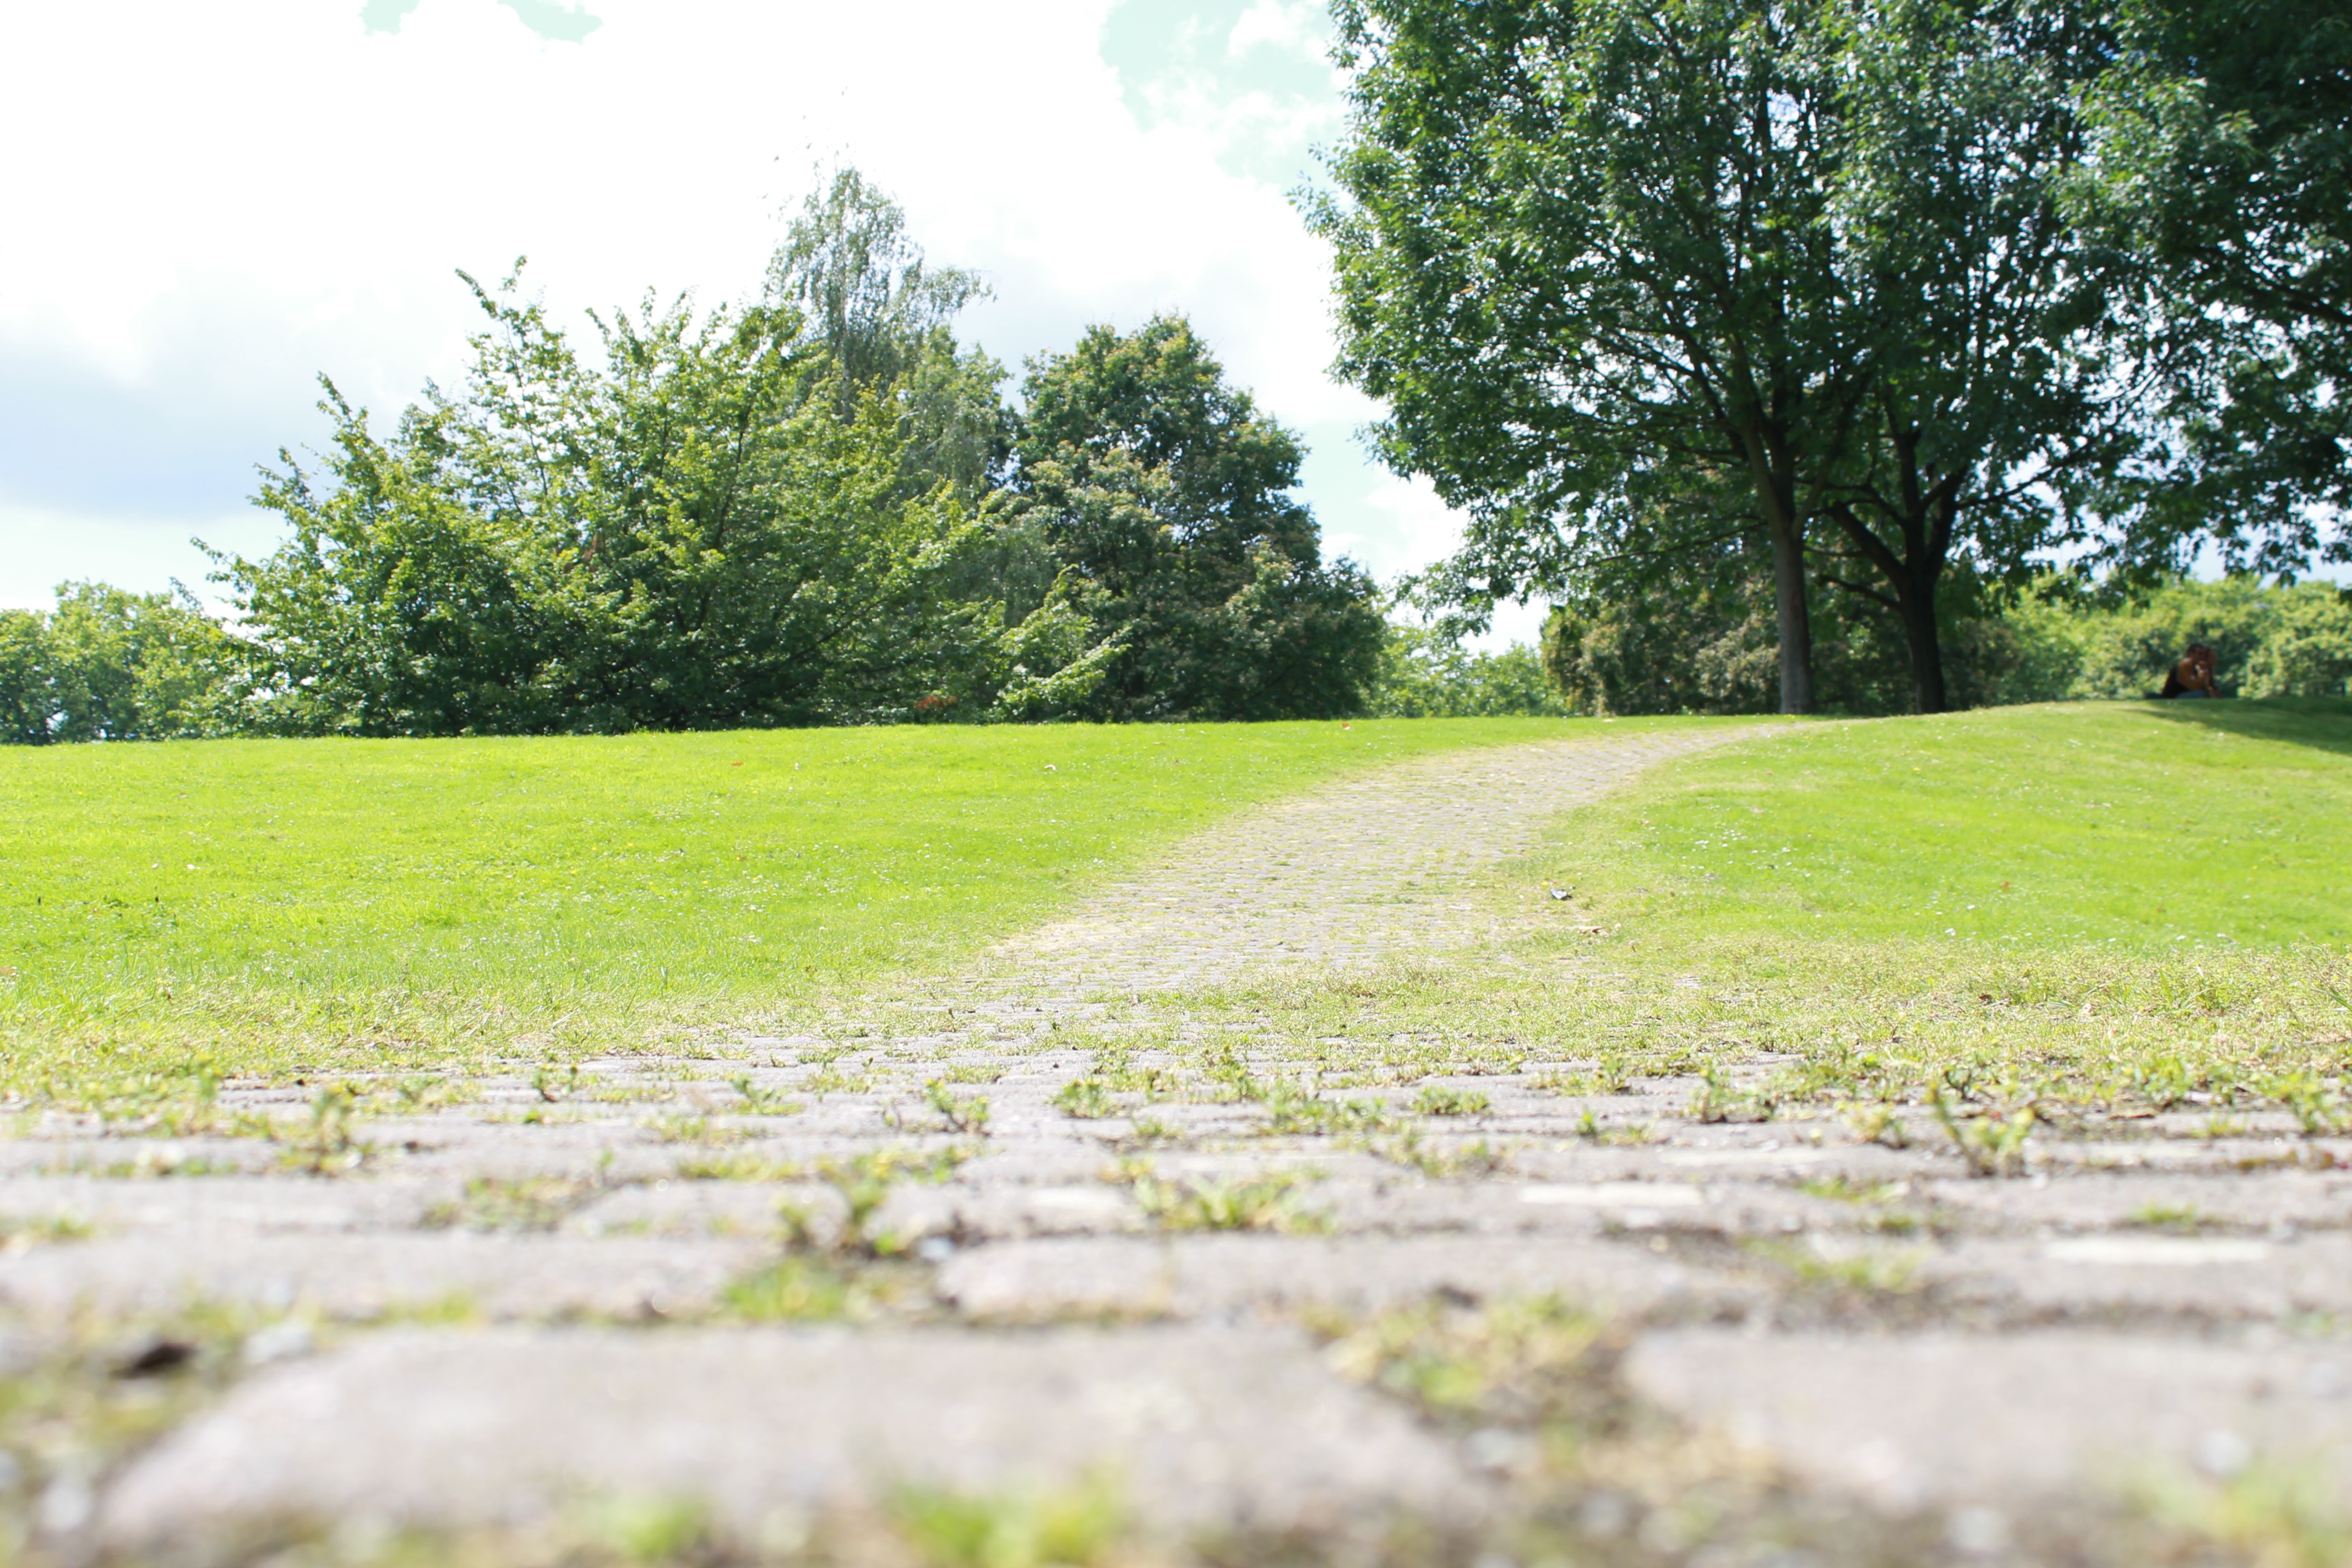
landscape, tree, nature, grass, structure, plant, field, lawn, meadow, prairie, stone, green, pasture, park, golf course, grassland, woodland, habitat, away, rural area, lan, natural environment, grass family, sport venue